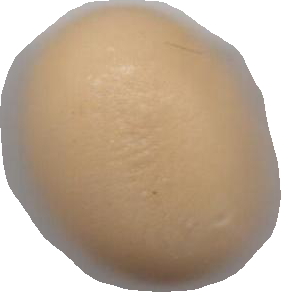
Variety: Grobogan